Answer in natural language. Consider the 3D positions of the objects in the scene and not just the 2D positions in the image. Is the centerpoint of  dark brown wooden dresser with six drawers at a higher height than Doorway (marked B)? Choose between the following options: no or yes
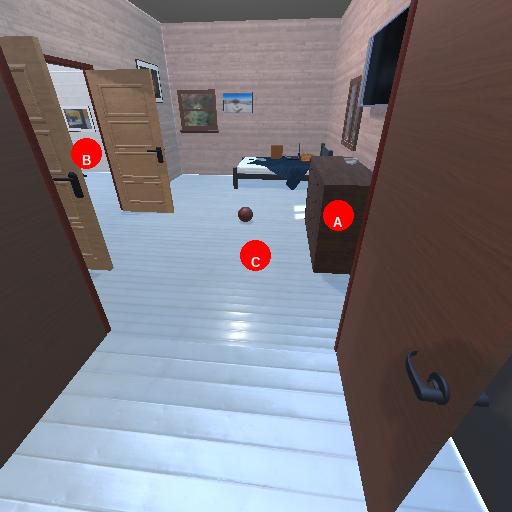
<answer>yes</answer>